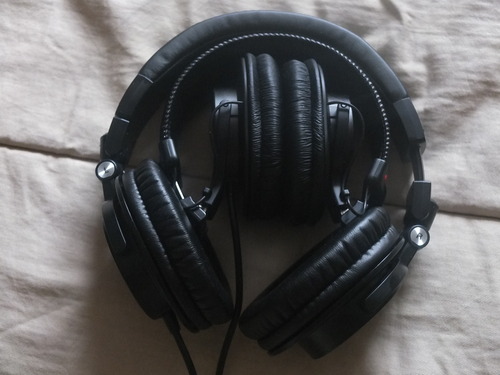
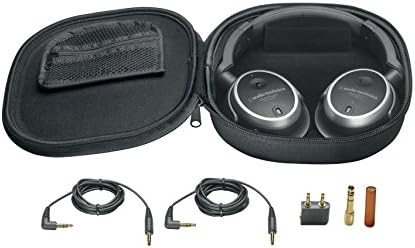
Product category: headphones
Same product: no